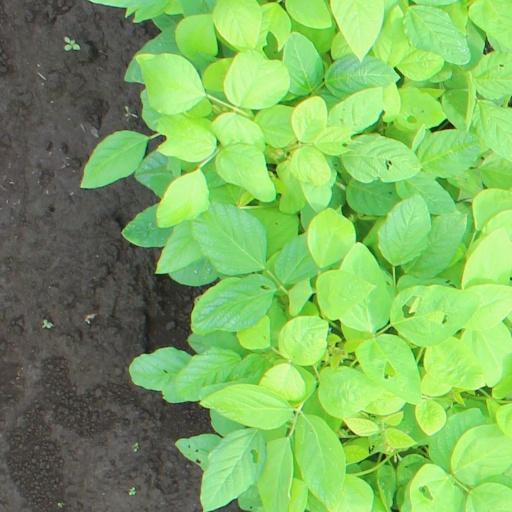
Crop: soybean